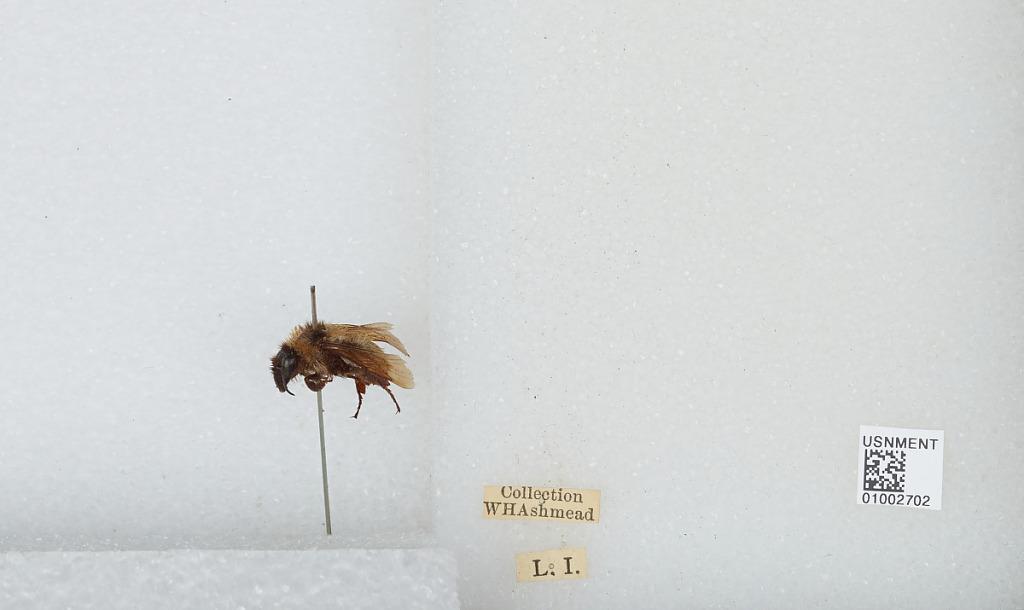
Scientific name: Bombus (Fervidobombus) fervidus fervidus (Fabricius)
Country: United States
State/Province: New York
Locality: Long Island
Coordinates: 40.8168, -73.1996